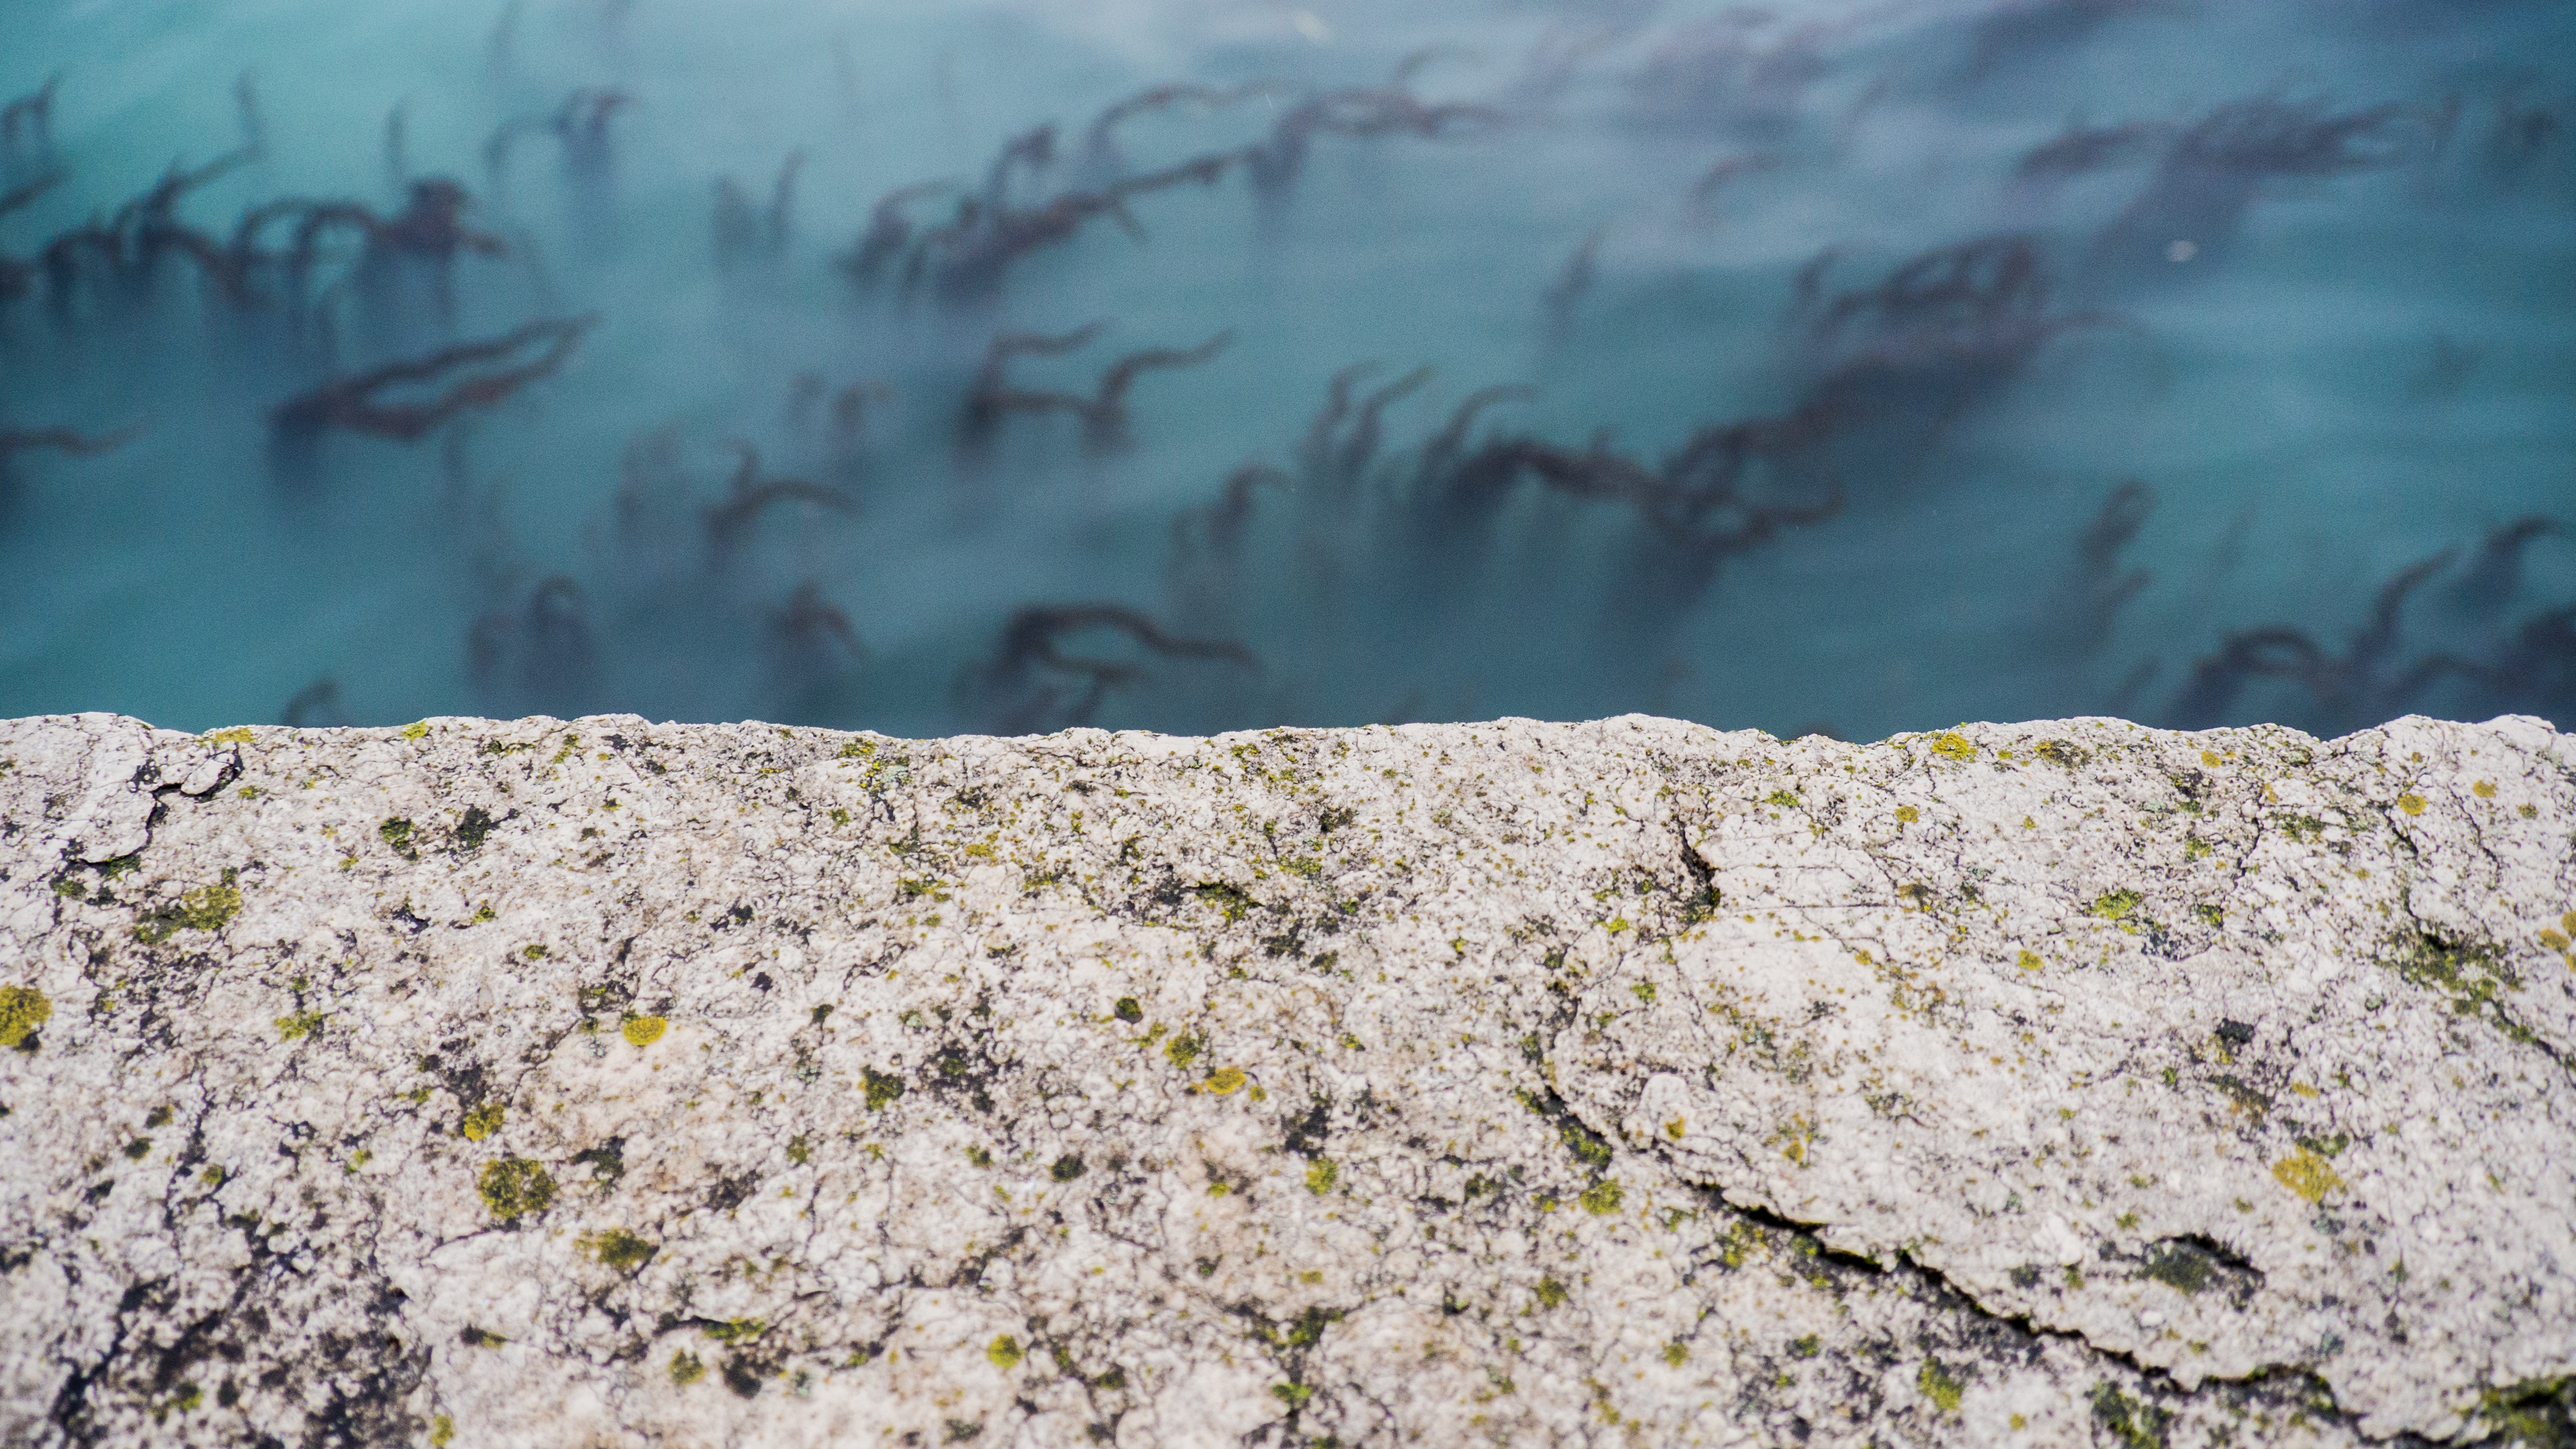
sea, nature, rock, flower, green, terrain, material, geology